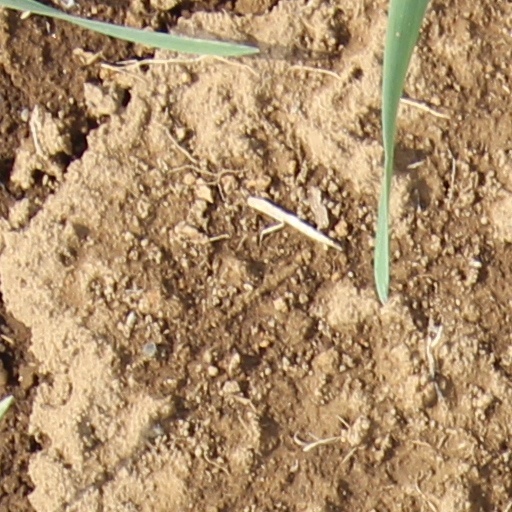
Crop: wheat